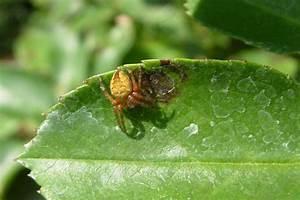
spider